Nelson Piquet

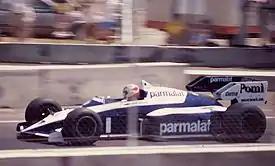
Piquet driving a Brabham BT53 in the 1984 Dallas Grand Prix.

The season was dominated by the McLaren team who were using TAG-Porsche engines. In Canada, the Brabham team introduced a curious additional radiator on the nose that was mounted on the car that improved reliability. Piquet won the race (after having retired from the previous 6 races, mostly through engine or turbo failure), but the additional radiator heated to the point that Piquet suffered burns on his right foot when pushing the accelerator pedal down; The heat had actually burnt a hole through his boots and he went to the podium barefoot after receiving first aid. He managed take a back-to-back win at Detroit after driving his backup car due to an accident that occurred at the start of the race. These were his only two victories of the year. In Spielberg he could have won as the car of leading Niki Lauda suffered a loss of gears, but Piquet was unaware and did not attack. Piquet finished in 5th place in the championship.